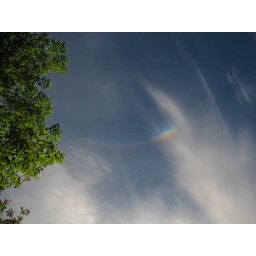
rainbow arc in blue sky